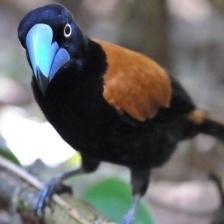
Species: HELMET VANGA
Scientific name: EURYCEROS PREVOSTII